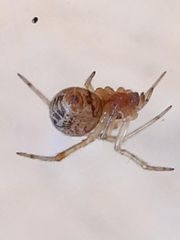
Species: Parasteatoda_tepidariorum